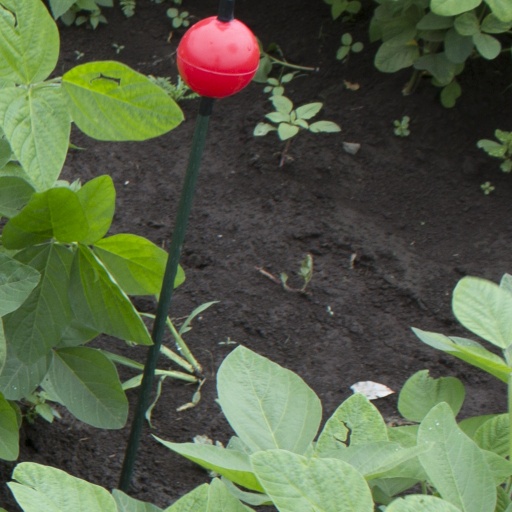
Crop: soybean